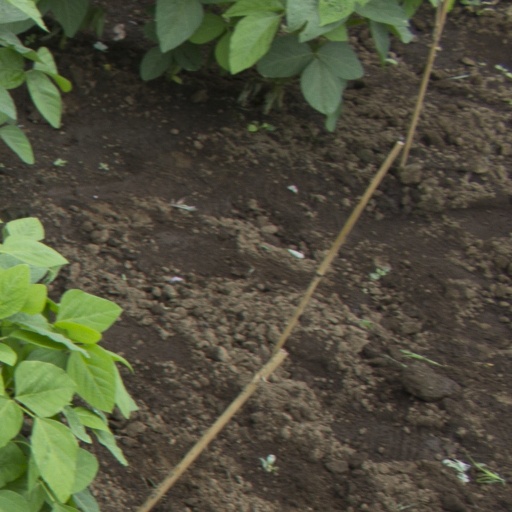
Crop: soybean